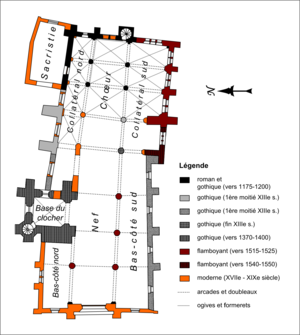
Plan de l'église.
L'église Saint-Martin est une église catholique paroissiale située à Cormeilles-en-Parisis, en France. Elle succède à une église romane, dont ne restent que deux chapiteaux au début de la nef. Le principal seigneur de Cormeilles est l'abbaye Saint-Denis : c'est sous son abbé Suger que la construction de la crypte sous le chœur de l'actuelle église est lancée, vers 1145. Peu connue et généralement fermée au public, elle représente néanmoins l'une des deux plus anciennes cryptes gothiques connues, avec celle de la basilique Saint-Denis, et est d'une grande valeur archéologique. Le chœur de l'église, au chevet plat, est édifié un peu plus tard, au dernier quart du XIIᵉ siècle ; puis il est prolongé vers l'ouest pendant la première moitié du XIIIᵉ siècle. Ce chœur a considérablement évolué depuis, car des problèmes de stabilité ont plusieurs fois donné lieu à des reconstructions. Le collatéral sud notamment est refait à neuf au XVIᵉ siècle, dans le style flamboyant. La plupart des chapiteaux de la nef sont du même style, et datent des années 1515-1525 : six grandes arcades ont dû être reprises en sous-œuvre à cette époque.